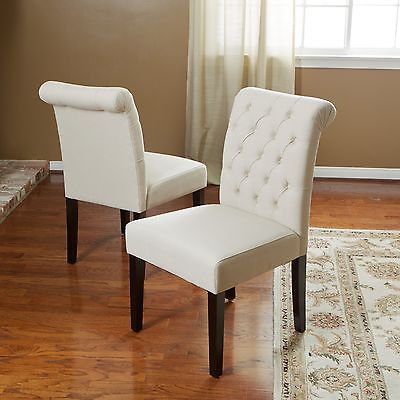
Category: chair